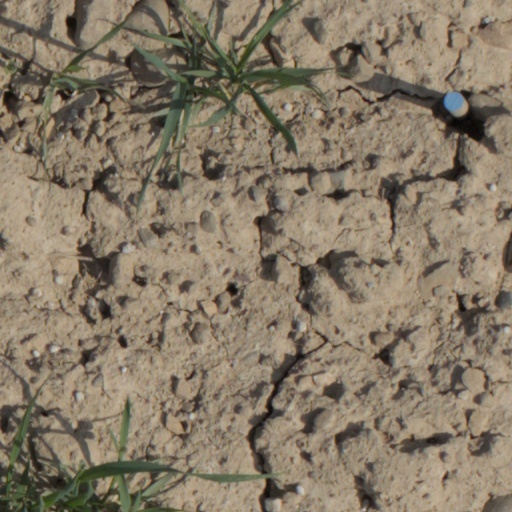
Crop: wheat